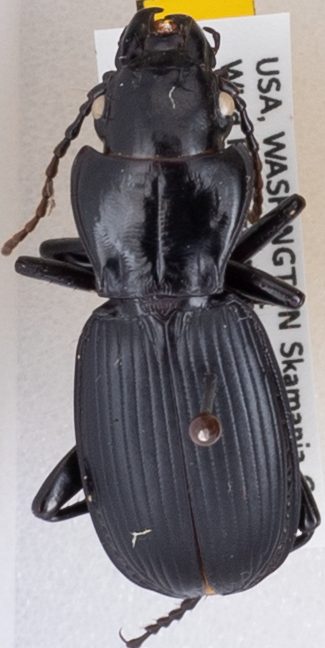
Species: Pterostichus lama
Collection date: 2019-07-16
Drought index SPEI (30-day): -0.138
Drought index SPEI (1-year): -1.834
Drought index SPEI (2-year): -2.09